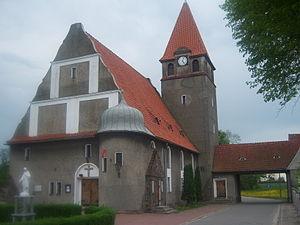
Węgierki est un village polonais de la gmina de Września dans le powiat de Września de la voïvodie de Grande-Pologne dans le centre-ouest de la Pologne.